Systems of Consanguinity and Affinity of the Human Family

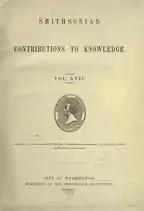
Title leaf of the 1871 edition of "Systems of Consanguinity and Affinity of the Human Family".

Systems of Consanguinity and Affinity of the Human Family is an 1871 book written by Lewis Henry Morgan (1818 - 1881) and published by the Smithsonian Institution. It is considered foundational for the discipline of anthropology and particularly for the study of human kinship. It was the culmination of decades of research into the variety of kinship terminologies in the world conducted partly through fieldwork and partly through a global survey of kinship terminologies in the languages and cultures of the world.